Oskar Potiorek

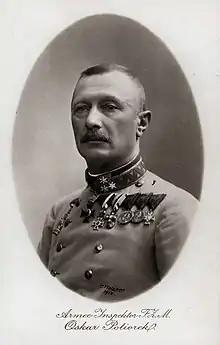
Oskar Potiorek in 1908

Oskar Potiorek (20 November 1853 – 17 December 1933) was an officer of the Austro-Hungarian Army, who served as Governor of Bosnia and Herzegovina from 1911 to 1914. He was a passenger in the car carrying Archduke Franz Ferdinand of Austria and his wife Duchess Sophie of Hohenberg when they were assassinated in Sarajevo on 28 June 1914. Potiorek had failed to inform the driver of a change of route which led the royal car to take a wrong turn, stalling after trying to turn around, and ending up in front of Gavrilo Princip. In World War I, Potiorek commanded the Austro-Hungarian forces in the failed Serbian campaign of 1914. He was removed from command, retiring from the army shortly afterward.